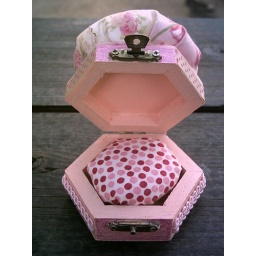
The under pincushion who is inside the box made from milk bottle cork.